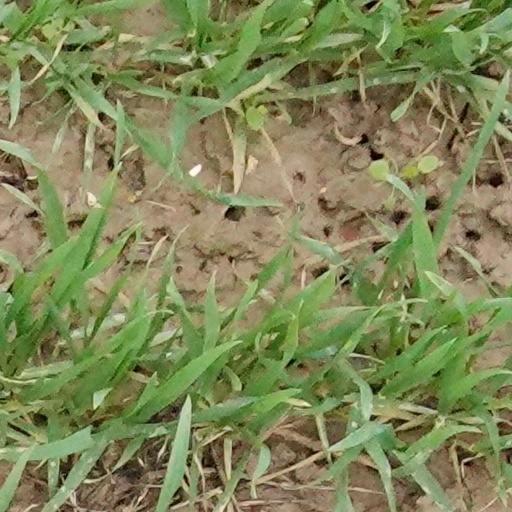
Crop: wheat